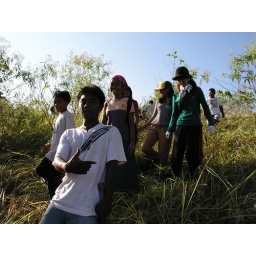
ANR assisted-natural-regeneration.  Looking for the forest hiding in the grass